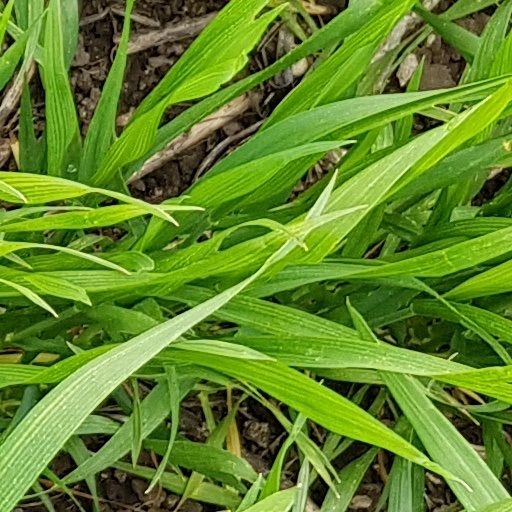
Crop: wheat